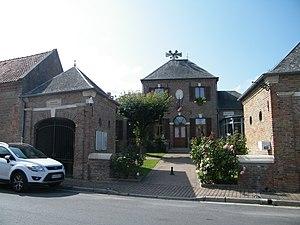
Argoeuves, Somme, Fr, mairie
Argœuves est une commune française située dans le département de la Somme en région Hauts-de-France.